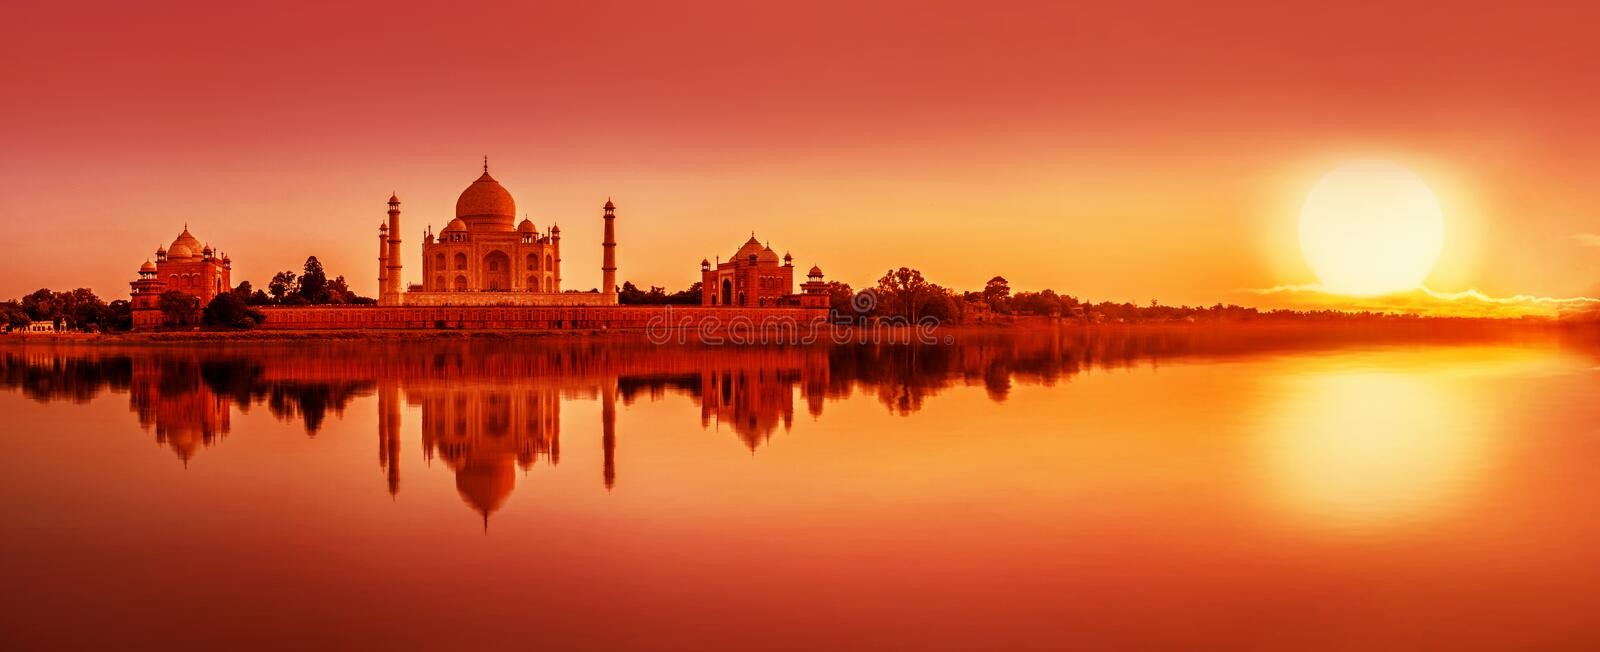
Landmark: Taj Mahal